Tyska Skolgränd

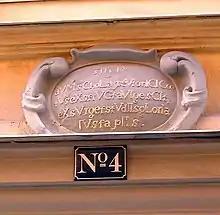
Sandstone cartouche at Number 4.

Over the porch of Number 4 is a sandstone cartouche dating back to the 1670s and displaying the message: